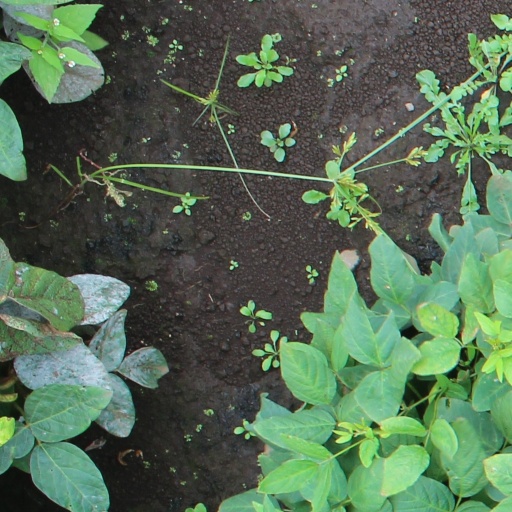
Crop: soybean